Ricki Lake

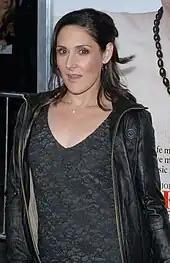
Lake at the 2007 premiere of ""

After her talk show had wrapped production on its final season, Lake went on to host the 2006 CBS limited series "Gameshow Marathon", which re-created classic game shows with celebrity contestants. She also signed a development deal with "Gameshow Marathon" production company FremantleMedia for other ventures, including creating and producing future programs and projects. In October 2007, Lake appeared in the Lifetime TV movie "Matters of Life and Dating". Lake also had a cameo in the 2007 film "Hairspray" as a talent agent and also sang "Mama I'm A Big Girl Now" with Nikki Blonsky and Marissa Jaret Winokur for the film's end credits. "The Business of Being Born", Lake's documentary about home birth and midwifery, was released in limited markets on January 18, 2008. The film premiered at the Tribeca Film Festival and Red Envelope released the film in New York, L.A. and San Francisco in October; it also screened in Australia.